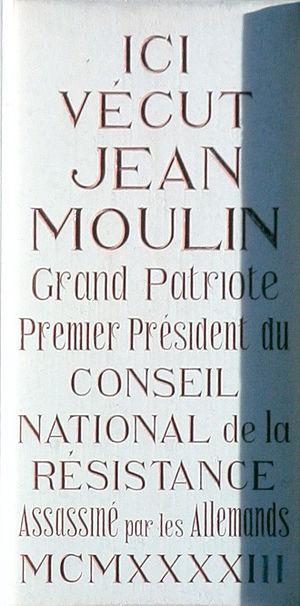
Plaque signalant le lieu d'habitation de Jean Moulin, à Montpellier, Grand rue Jean Moulin.
Jean Moulin, né le 20 juin 1899 à Béziers et mort le 8 juillet 1943 près de Metz, en Moselle annexée, est un haut fonctionnaire et résistant français.